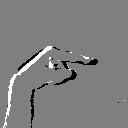
ASL letter: g